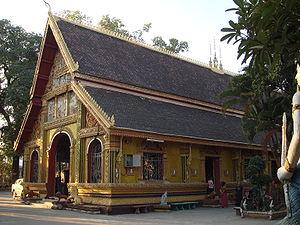
Vientiane est la ville la plus peuplée et la capitale du Laos. Elle est située sur la rive gauche du Mékong, qui marque la frontière avec la Thaïlande, presque en face de la ville thaïlandaise de Nong Khai.